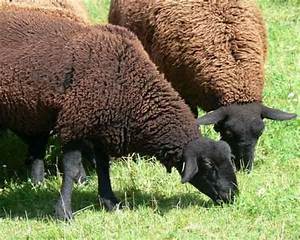
Label: sheep